Arthur Currie

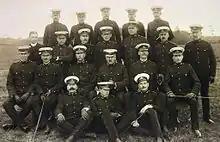
Officers of the 5th Regiment at Macaulay Point in 1909. Currie is seated on the bench, third from left.

Currie took on his role as militia officer seriously. He attended every available course offered by the British Army Contingent at Work Point Barracks in Esquimalt, often ordered military text books from London and was found on the shooting range every Saturday. He was a keen marksman and was elected president of the British Columbia Rifle Association in 1905. Currie was promoted to captain in November 1901, and then to major in 1906. By September 1909, he had risen to the rank of lieutenant-colonel, commanding the 5th Regiment. Apart from his interest in the militia, Currie was also an active Freemason, rising to the position of deputy grandmaster of the Victoria District of Freemasonry in 1907. He also served two years as president of the Young Men's Liberal Association of Victoria, and several times was suggested as a candidate for the provincial legislature.